Santa Barbara station (PAAC)

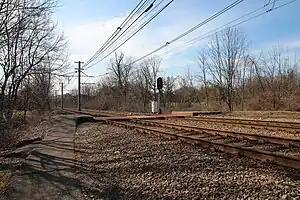
Station site in 2017. A crossing remains.

Santa Barbara was a station on the Port Authority of Allegheny County's light rail network, located in Bethel Park, Pennsylvania. The street level stop was designed as a small commuter stop, serving area residents who walked to the train so they could be taken toward Downtown Pittsburgh. Both directional stops were only accessible via walkways near the intersection of Milford Drive and Wyncote Road and beyond the dead end of South Conestoga Drive.